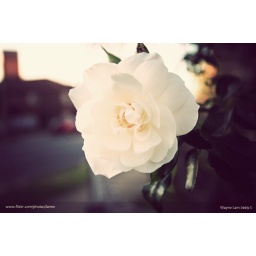
white rose by the road